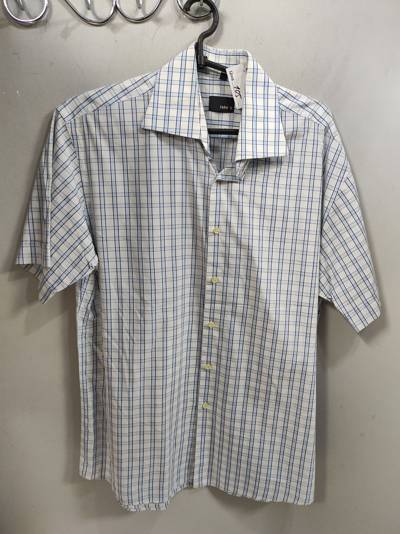
Waste category: clothes